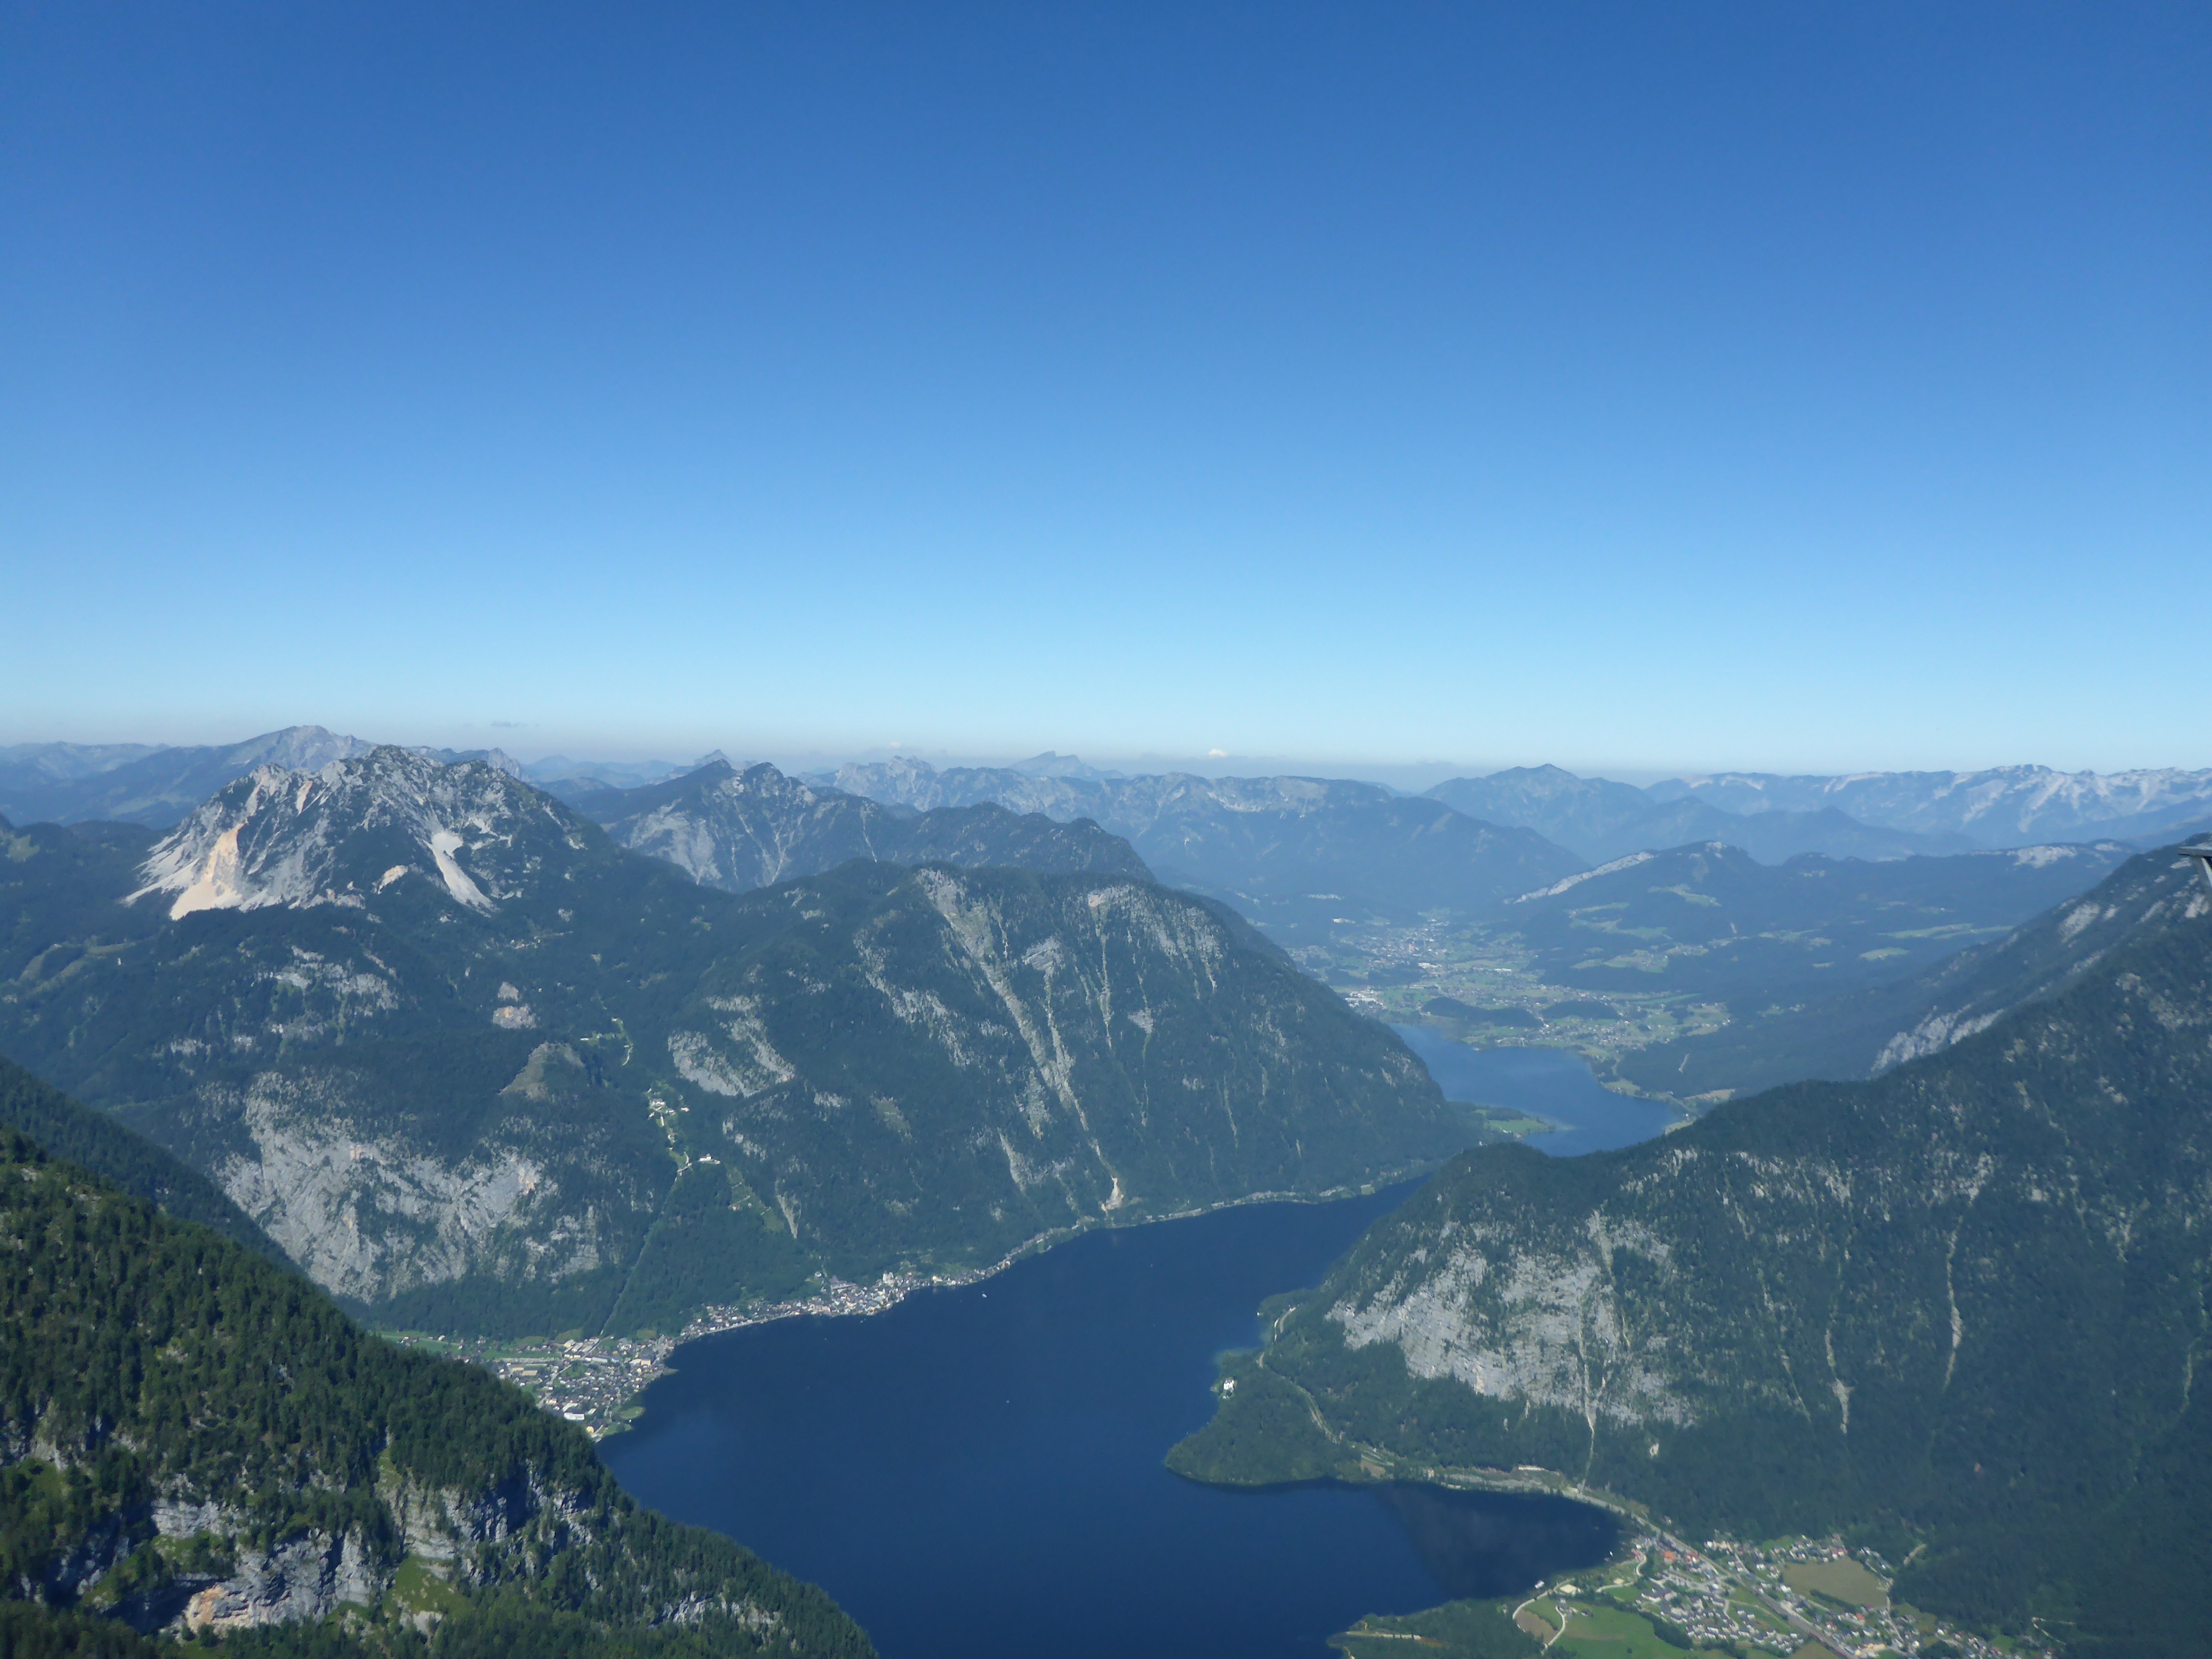
landscape, tree, nature, mountain, sky, lake, adventure, mountain range, autumn, alpine, fjord, ridge, austria, mountains, alps, plateau, fell, landform, mountain pass, geographical feature, mountainous landforms